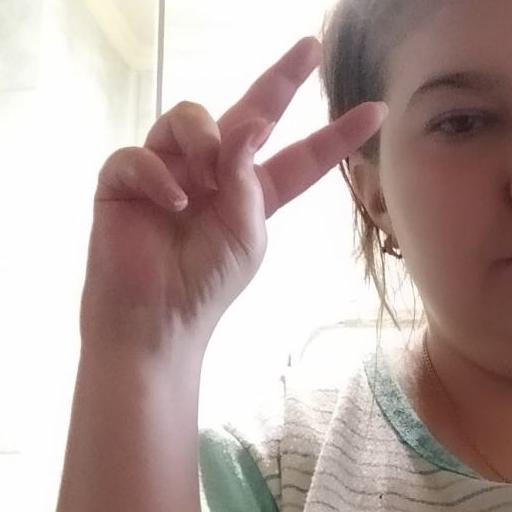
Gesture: peace